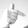
ASL letter: T